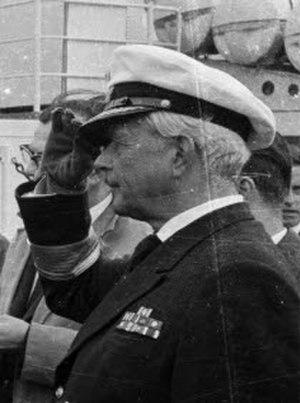
Hans-Rudolf Rösing est un officier de la marine allemande, commandant de sous-marin durant la Seconde Guerre mondiale et konteradmiral. Il a été le commandant des U-Boote U-11, U-35, U-48 et aussi du U-10. Après guerre, il sera flottillenadmiral de la marine ouest-allemande.